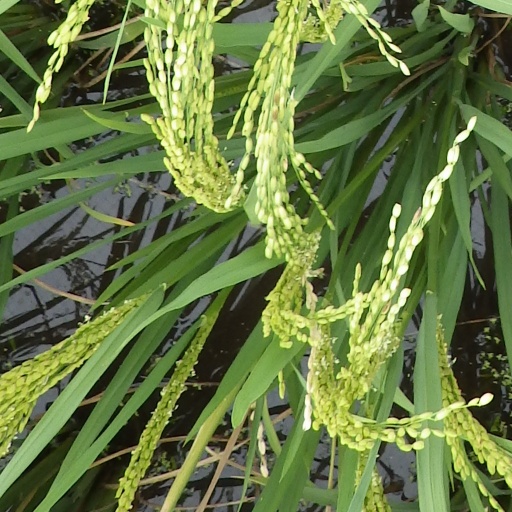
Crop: rice